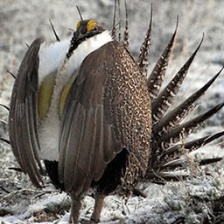
Species: GREATOR SAGE GROUSE
Scientific name: CENTROCERCUS UROPHASIANUS
ImageNet parent category: black_grouse